Anna Järphammar

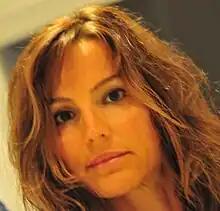
Anna Järphammar in 2009

Anna Camile Järphammar (born 13 January 1968) is a Swedish model, actress and TV host. She was initially made famous when she modeled for the furniture and home products giant IKEA in the mid-1990s (with exposed buttocks).